What Do I Have to Do

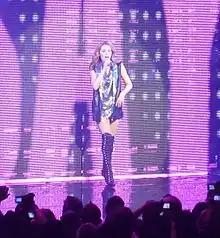
Minogue performing the track during her For You, for Me Tour (2009).

The accompanying music video for the song was directed by Dave Hogan, who says he was offered the commission without needing to pitch ideas in advance. He and Minogue later agreed on the visual style of the project after sharing an enthusiasm for a photo feature in Vogue Italia. The video was filmed over two days, using four locations, including an indoor swimming pool in a private home. Stylist David Thomas supplied all of the looks for the video, except one vintage dress that Minogue supplied herself. In relation to this video, Minogue is quoted as saying "how many Hollywood stars can you look like in three and a half minutes". Her younger sister Dannii Minogue also appears in the video. The video received heavy rotation on MTV Europe. While reviewing the DVD version of "Greatest Hits", John Galilee said "Her most outrageous but greatest video moment is where she parodies certain movie stars in the chic video for "What Do I Have to Do?", and because of her heavy eye make-up almost earns herself the title drag-queen Kylie (watch out for sister Dannii who briefly stars in the video, wearing a blonde wig)."